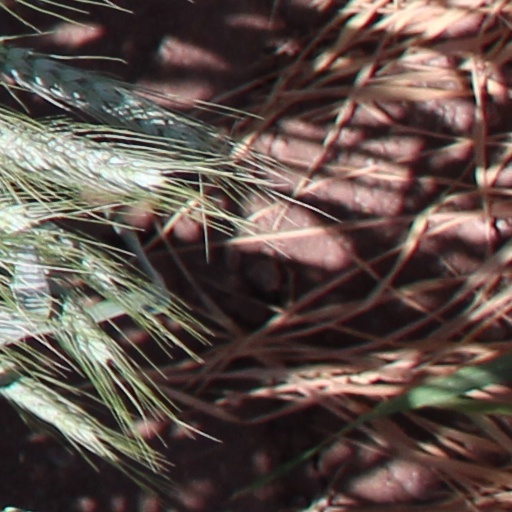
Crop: wheat